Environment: real
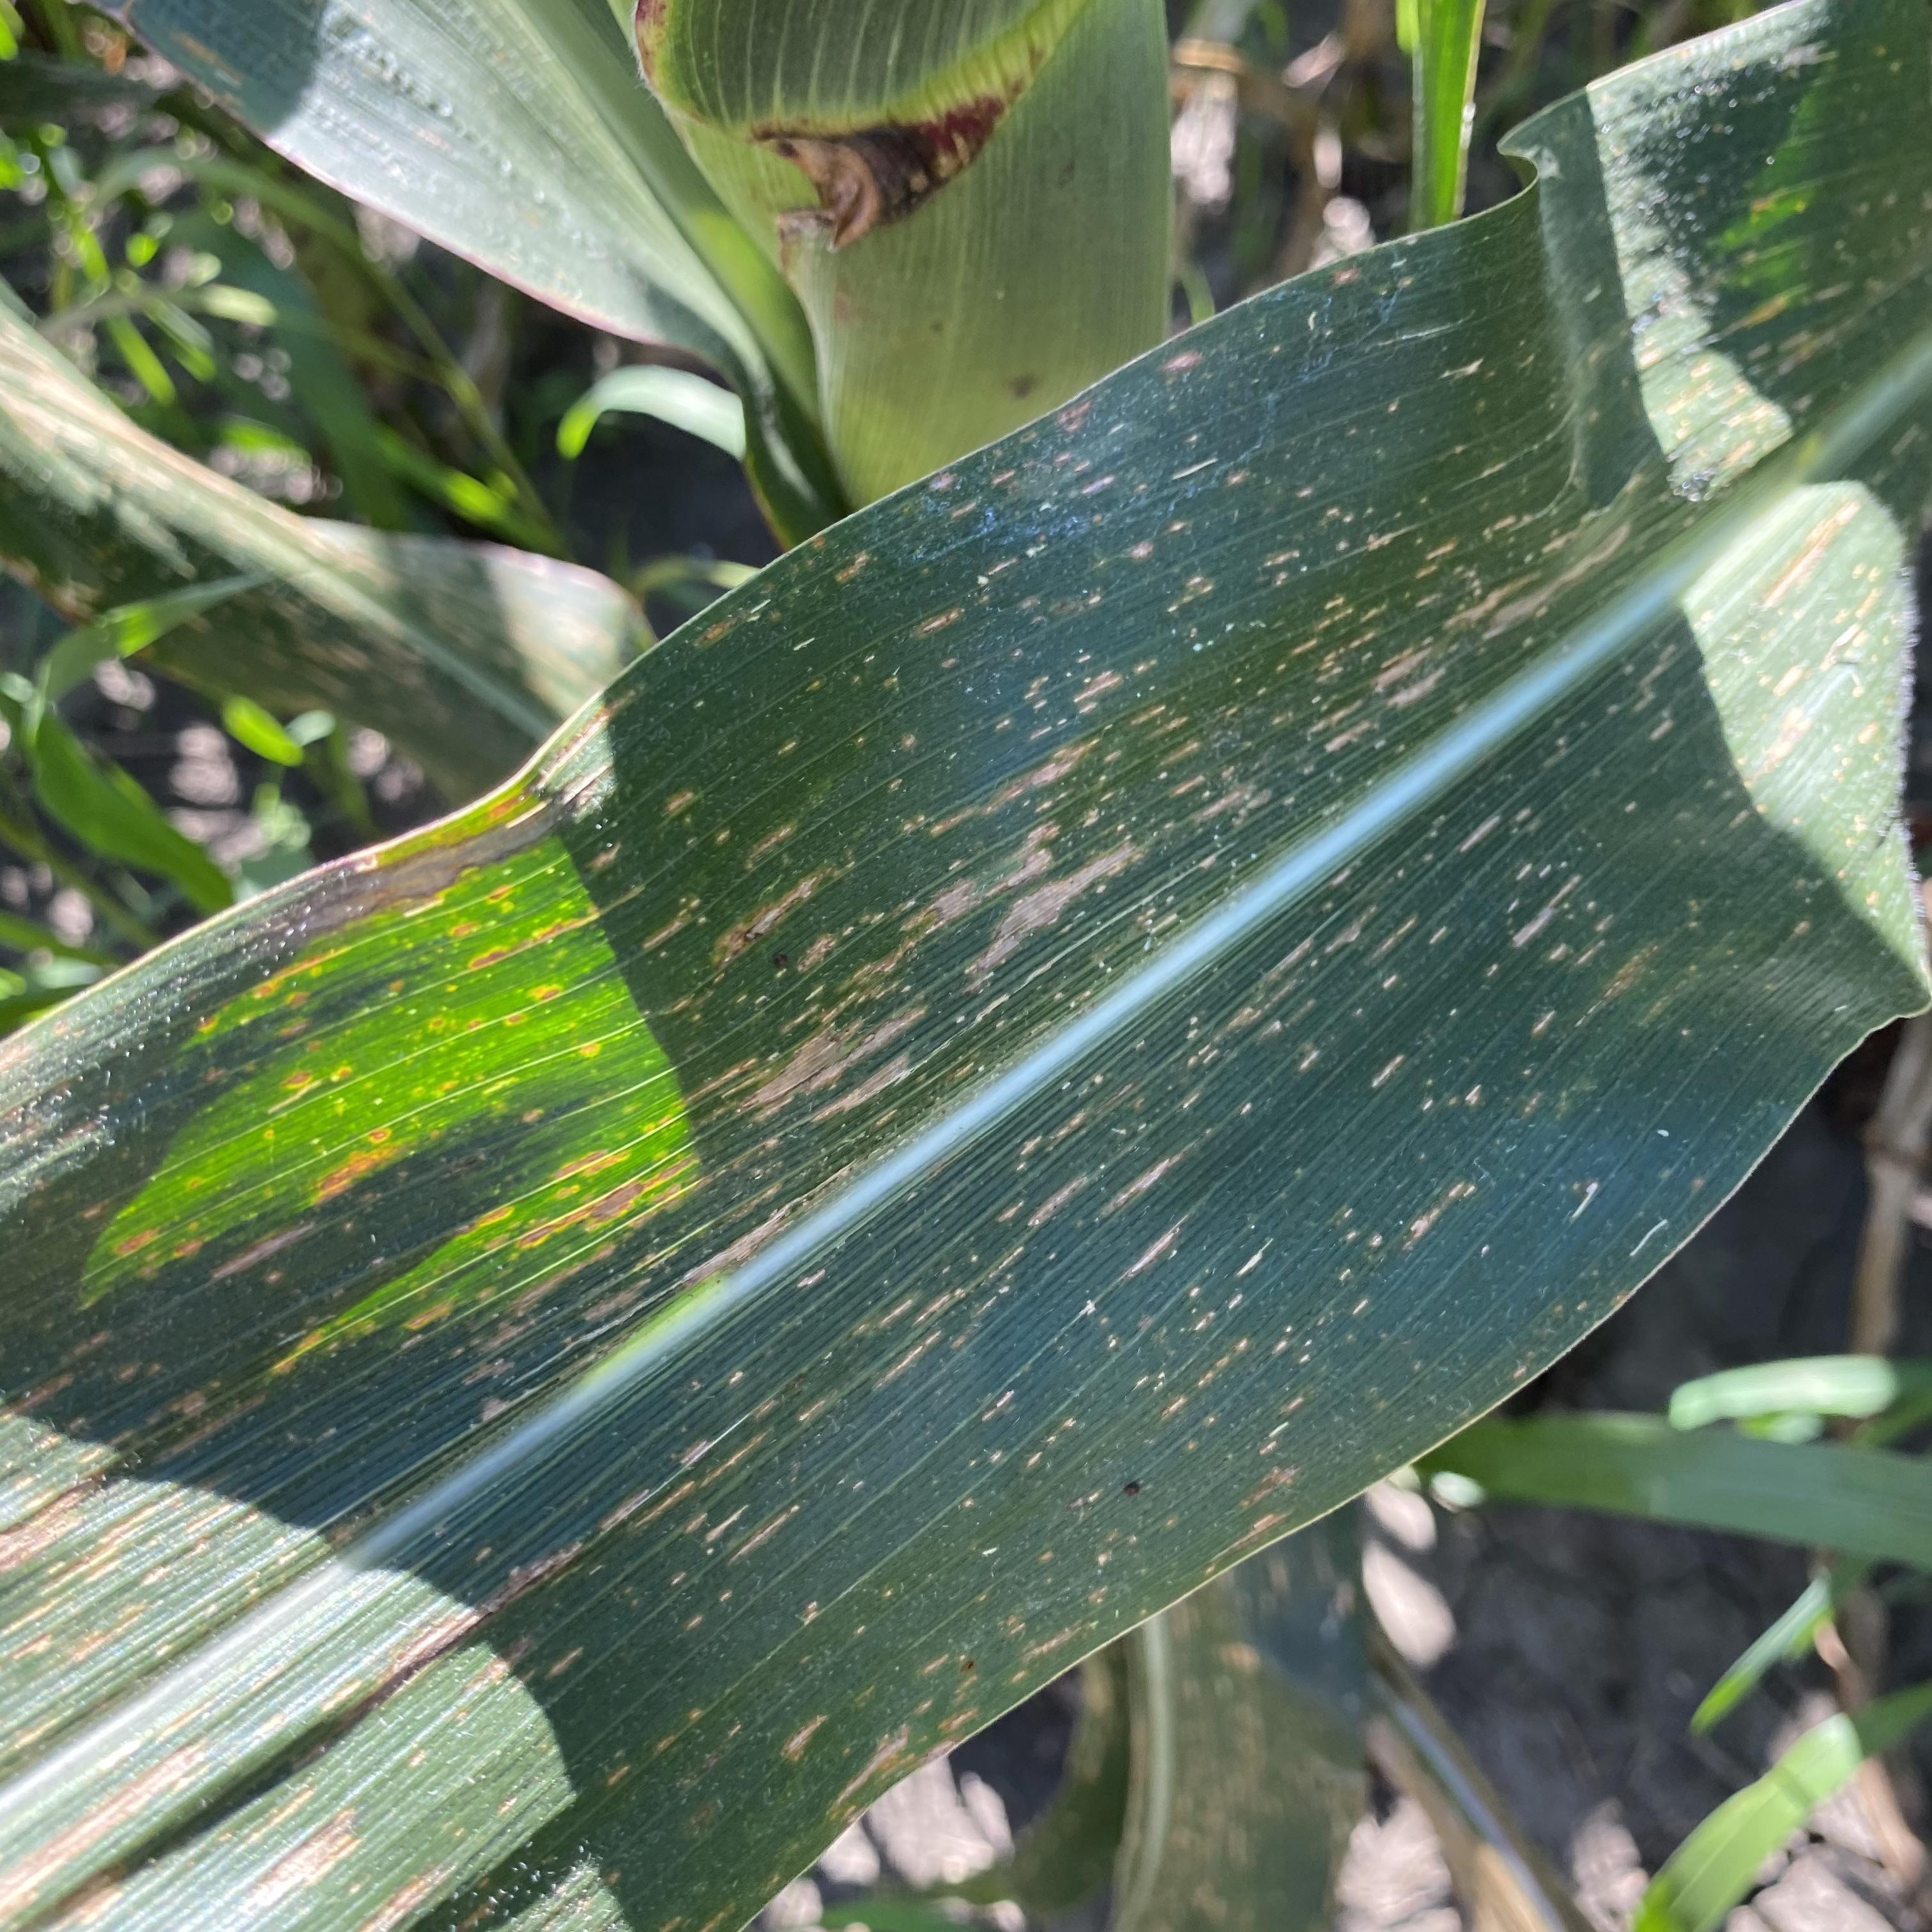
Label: gray_leaf_spot